George Robey

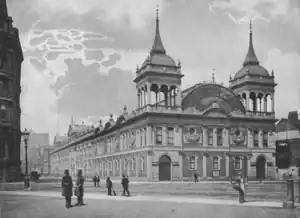
The Royal Aquarium in Westminster, where Robey gave his first major performance

Robey was born at 334 Kennington Road, Kennington, London, on 20 September 1869. His father, Charles Wade, was a civil engineer who spent much of his career on tramline design and construction. Robey's mother, Elizabeth Mary Wade Keene, was a housewife; he also had two sisters. His paternal ancestors originated from Hampshire; his uncle, George Wade, married into aristocracy in 1848, a link which provided a proud topic of conversation for future generations of the Wade family. When Robey was five, his father moved the family to Birkenhead, where he helped in the construction of the Mersey Railway. Robey began his schooling in nearby Hoylake at a dame school. Three years later the family moved back to London, near the border between Camberwell and Peckham. At around this time, trams were being introduced to the area, providing Charles Wade with a regular, well-paid job.